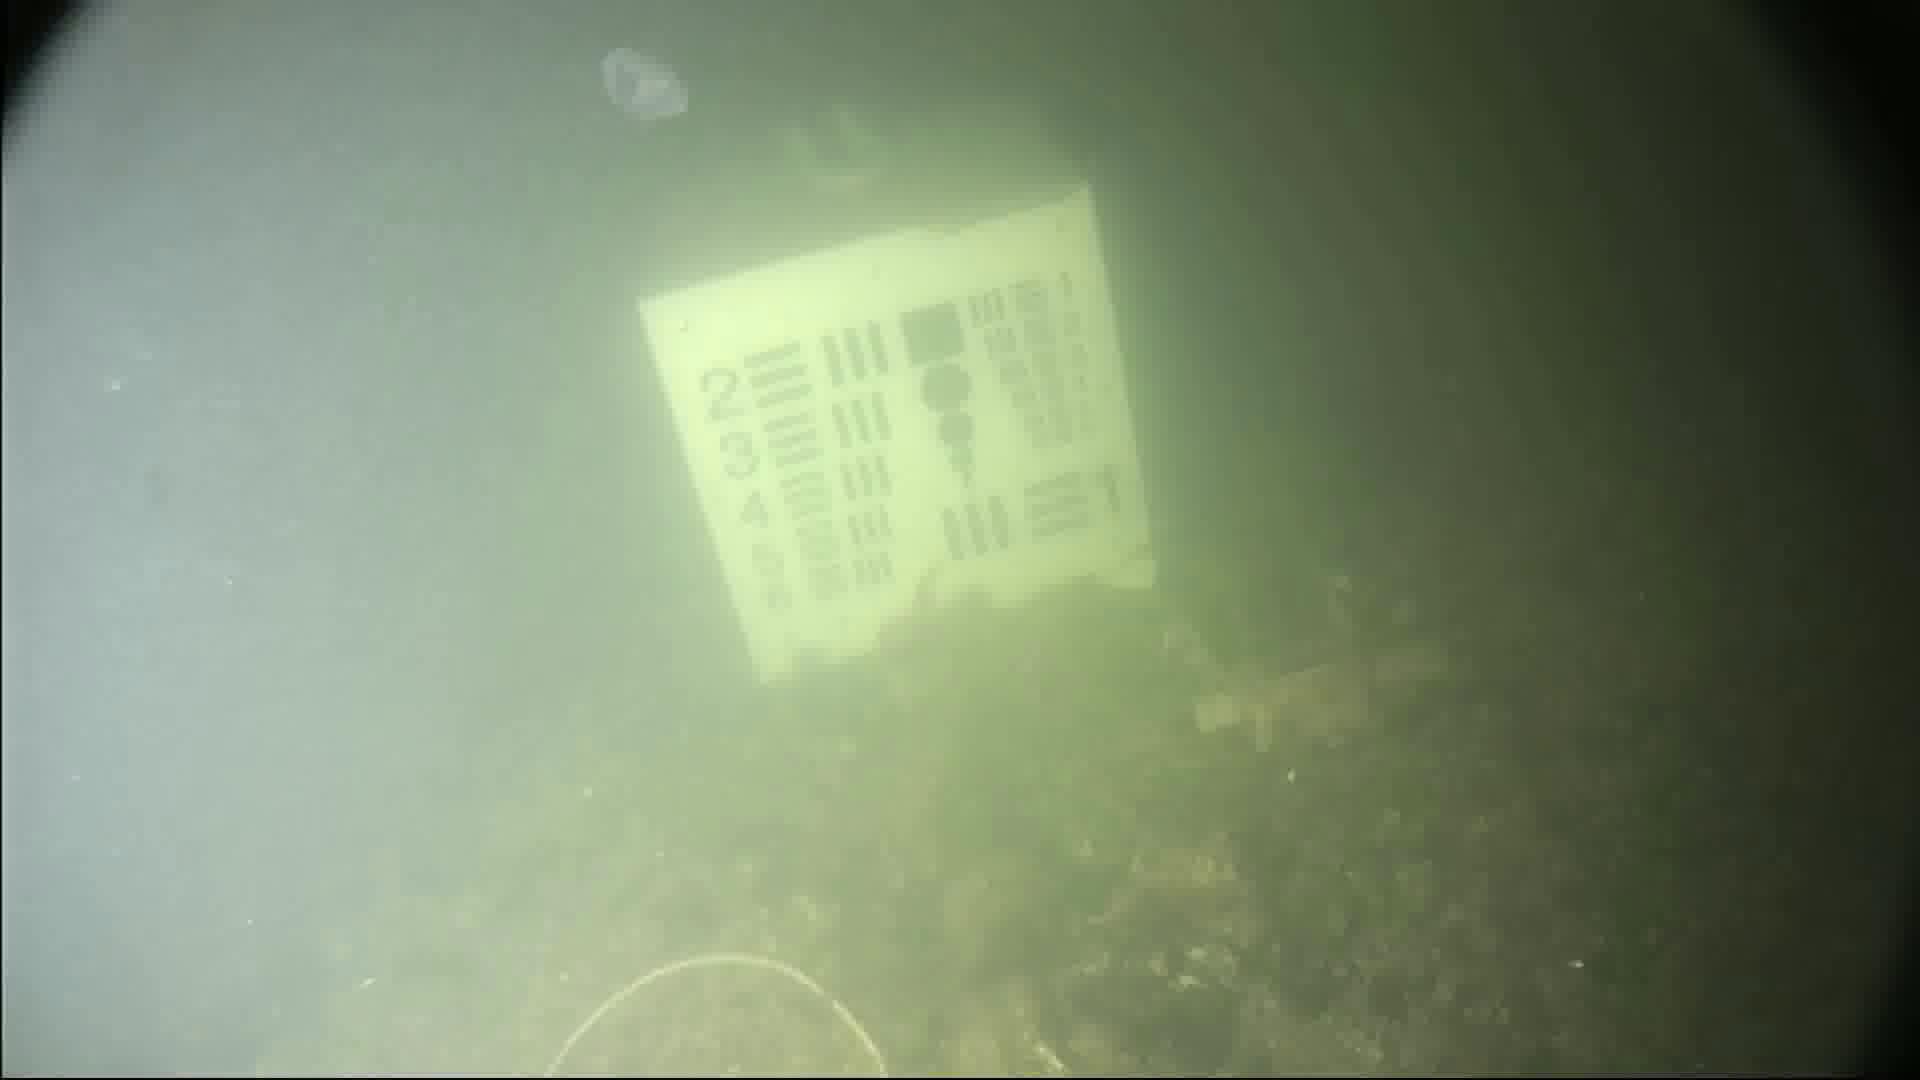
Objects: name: jellyfish